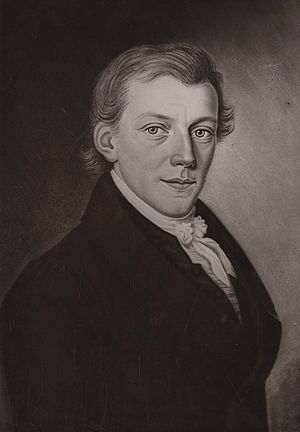
Marten Douwes Teenstra
"Marten Douwes Teenstra var en hollandsk forfatter og rejsende i Sydafrika og de hollandske ostindiske øer. Beretningen om hans ophold i Kap fra 12. marts til 7. juli 1825, ""De vruchten mijner werkzaamheden"", var en grundig beskrivelse af hans tur, rig på interessante detaljer om de personligheder og steder, han stødte på, og tankevækkende kommentar til det sociale, politiske og økonomiske liv i Kapkolonien.